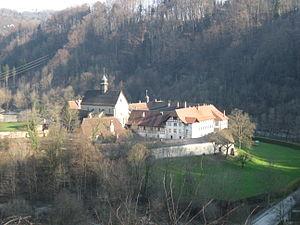
Fribourg est une ville et une commune suisse du canton de Fribourg, sur la Sarine. Elle est la capitale du canton de Fribourg et le chef-lieu du district de la Sarine.